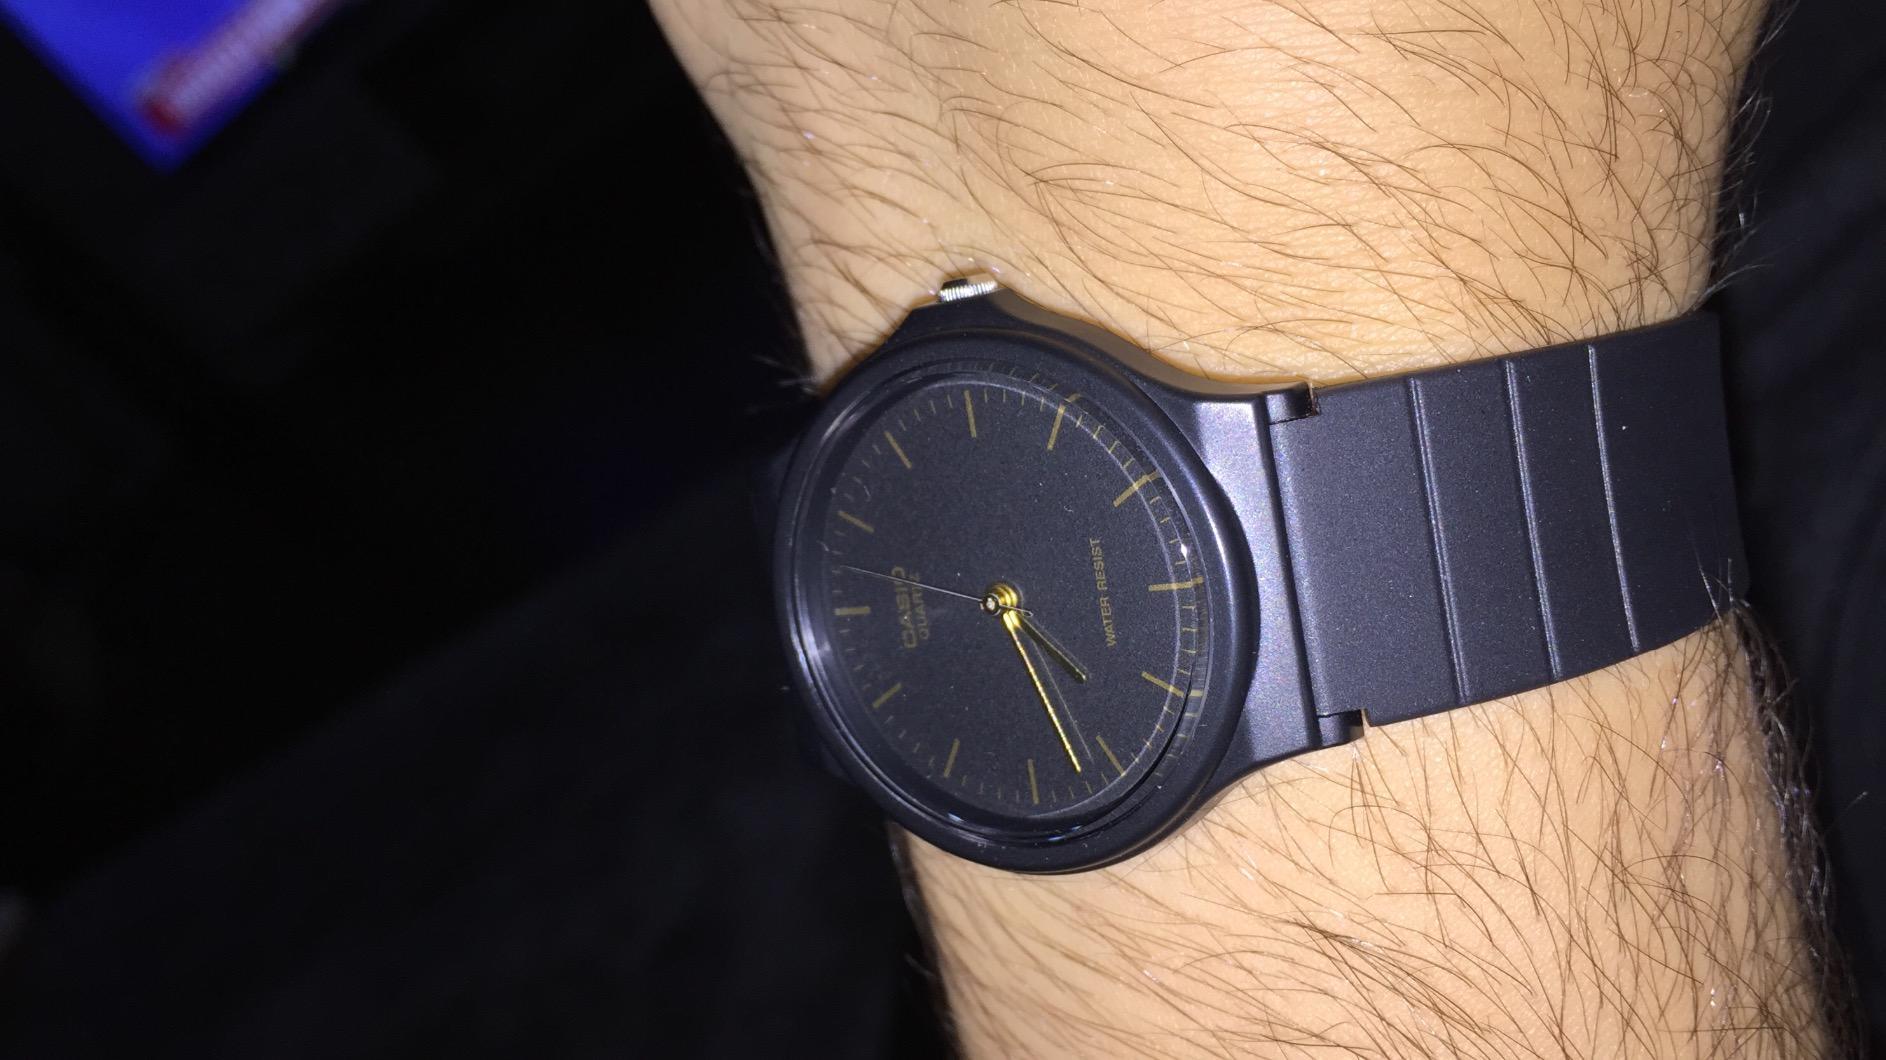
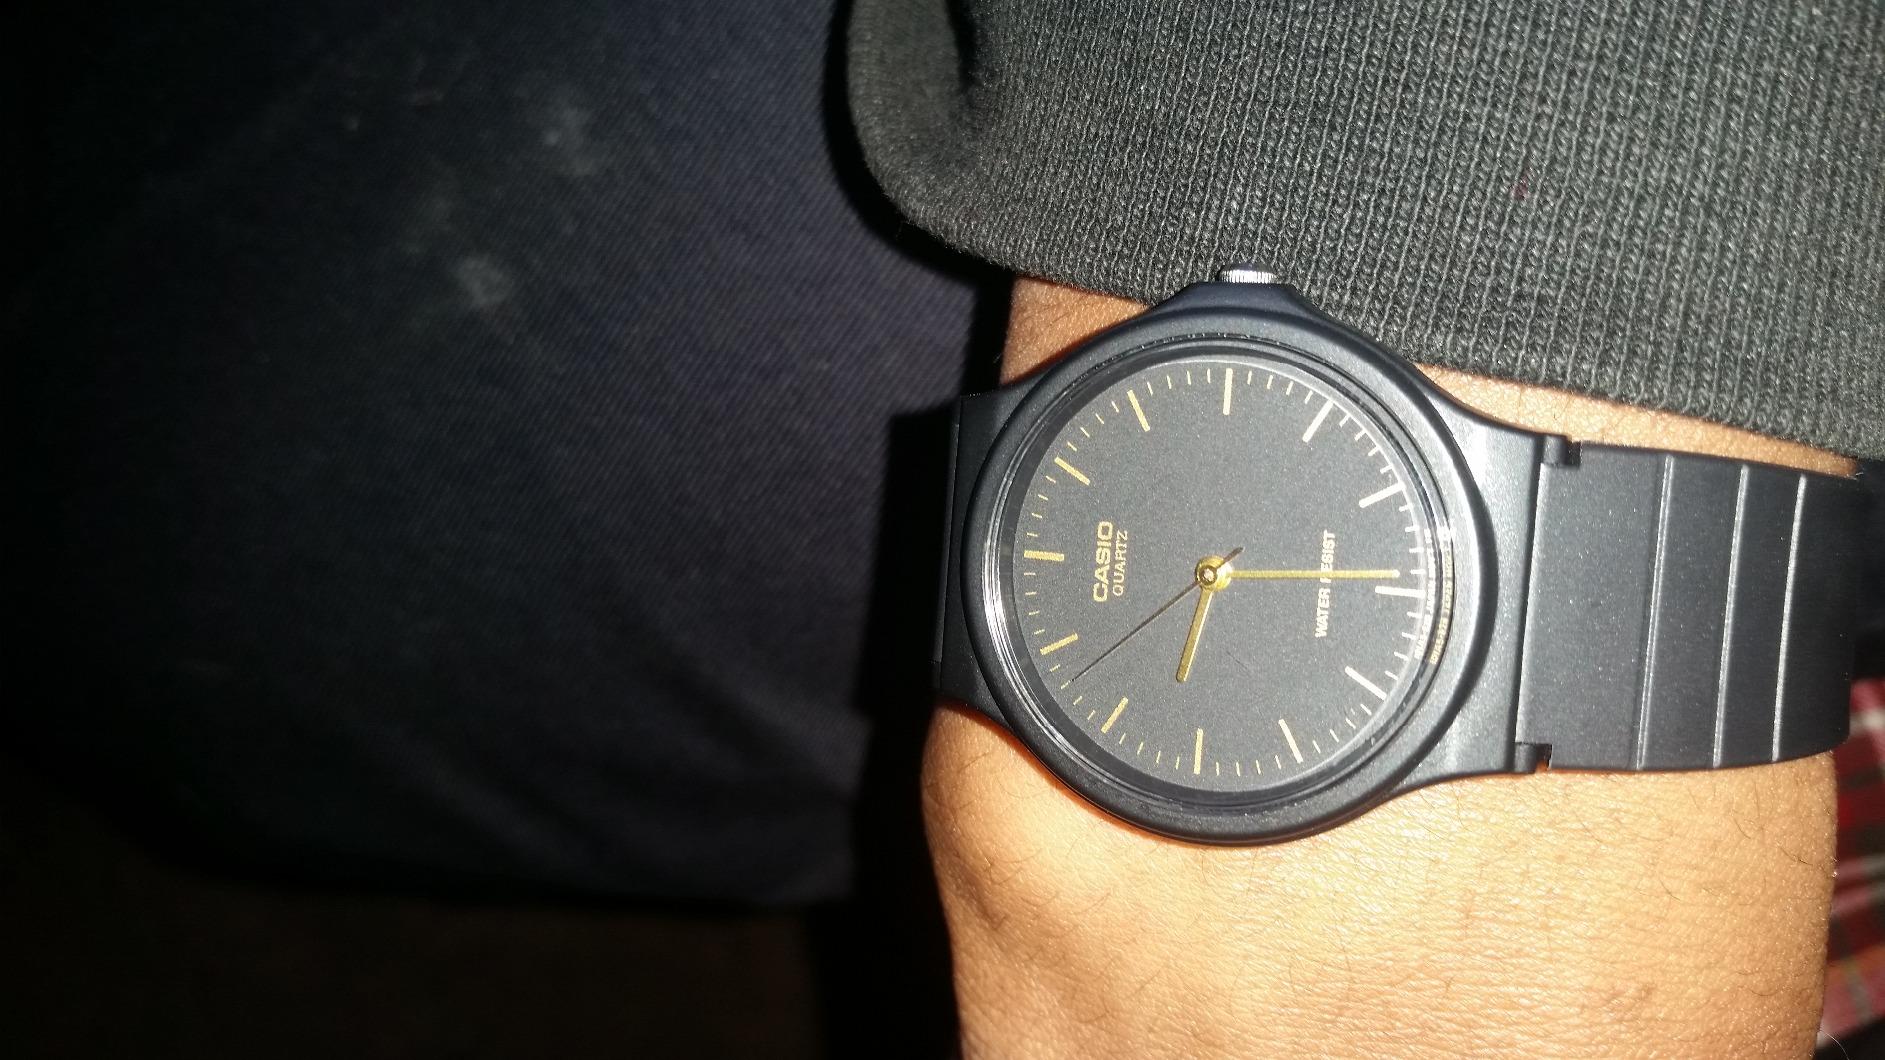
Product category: accessories_watch
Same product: yes